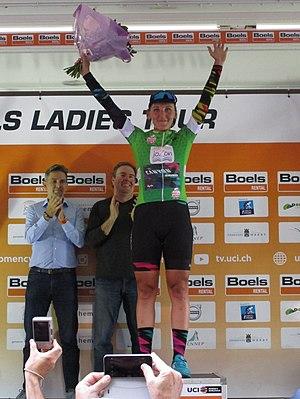
La Saison 2017 de l'équipe Canyon-SRAM Racing est la seizième de la formation si on considère que la structure remonte à la T-Mobile de 2002. L'effectif est l'équipe est quasiment stable. La championne du monde 2014, Pauline Ferrand-Prévot, la rejoint, ainsi qu'une ancienne marathonienne : Leah Thorvilson.